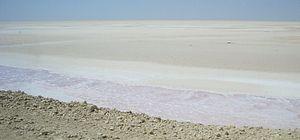
Chott el-Jérid Italiano: Lago salato Chott el Djerid